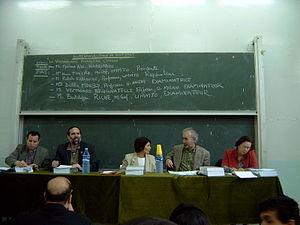
la première thèse de doctorat sur les langues berbères, Université Mouloud Mammeri de Tizi Ouzou, 28 mai 2003
La soutenance de thèse est l'épreuve universitaire concluant la thèse de doctorat. Il s'agit en général d'un examen oral prenant la forme d'une présentation effectuée par le candidat au titre de docteur durant laquelle il expose ses travaux de recherche devant un jury de spécialistes.
Mohand Akli Haddadou, né le 24 novembre 1954 à Chemini dans la tribu des Aït Waghlis et mort le 19 novembre 2018 est un linguiste et écrivain algérien.